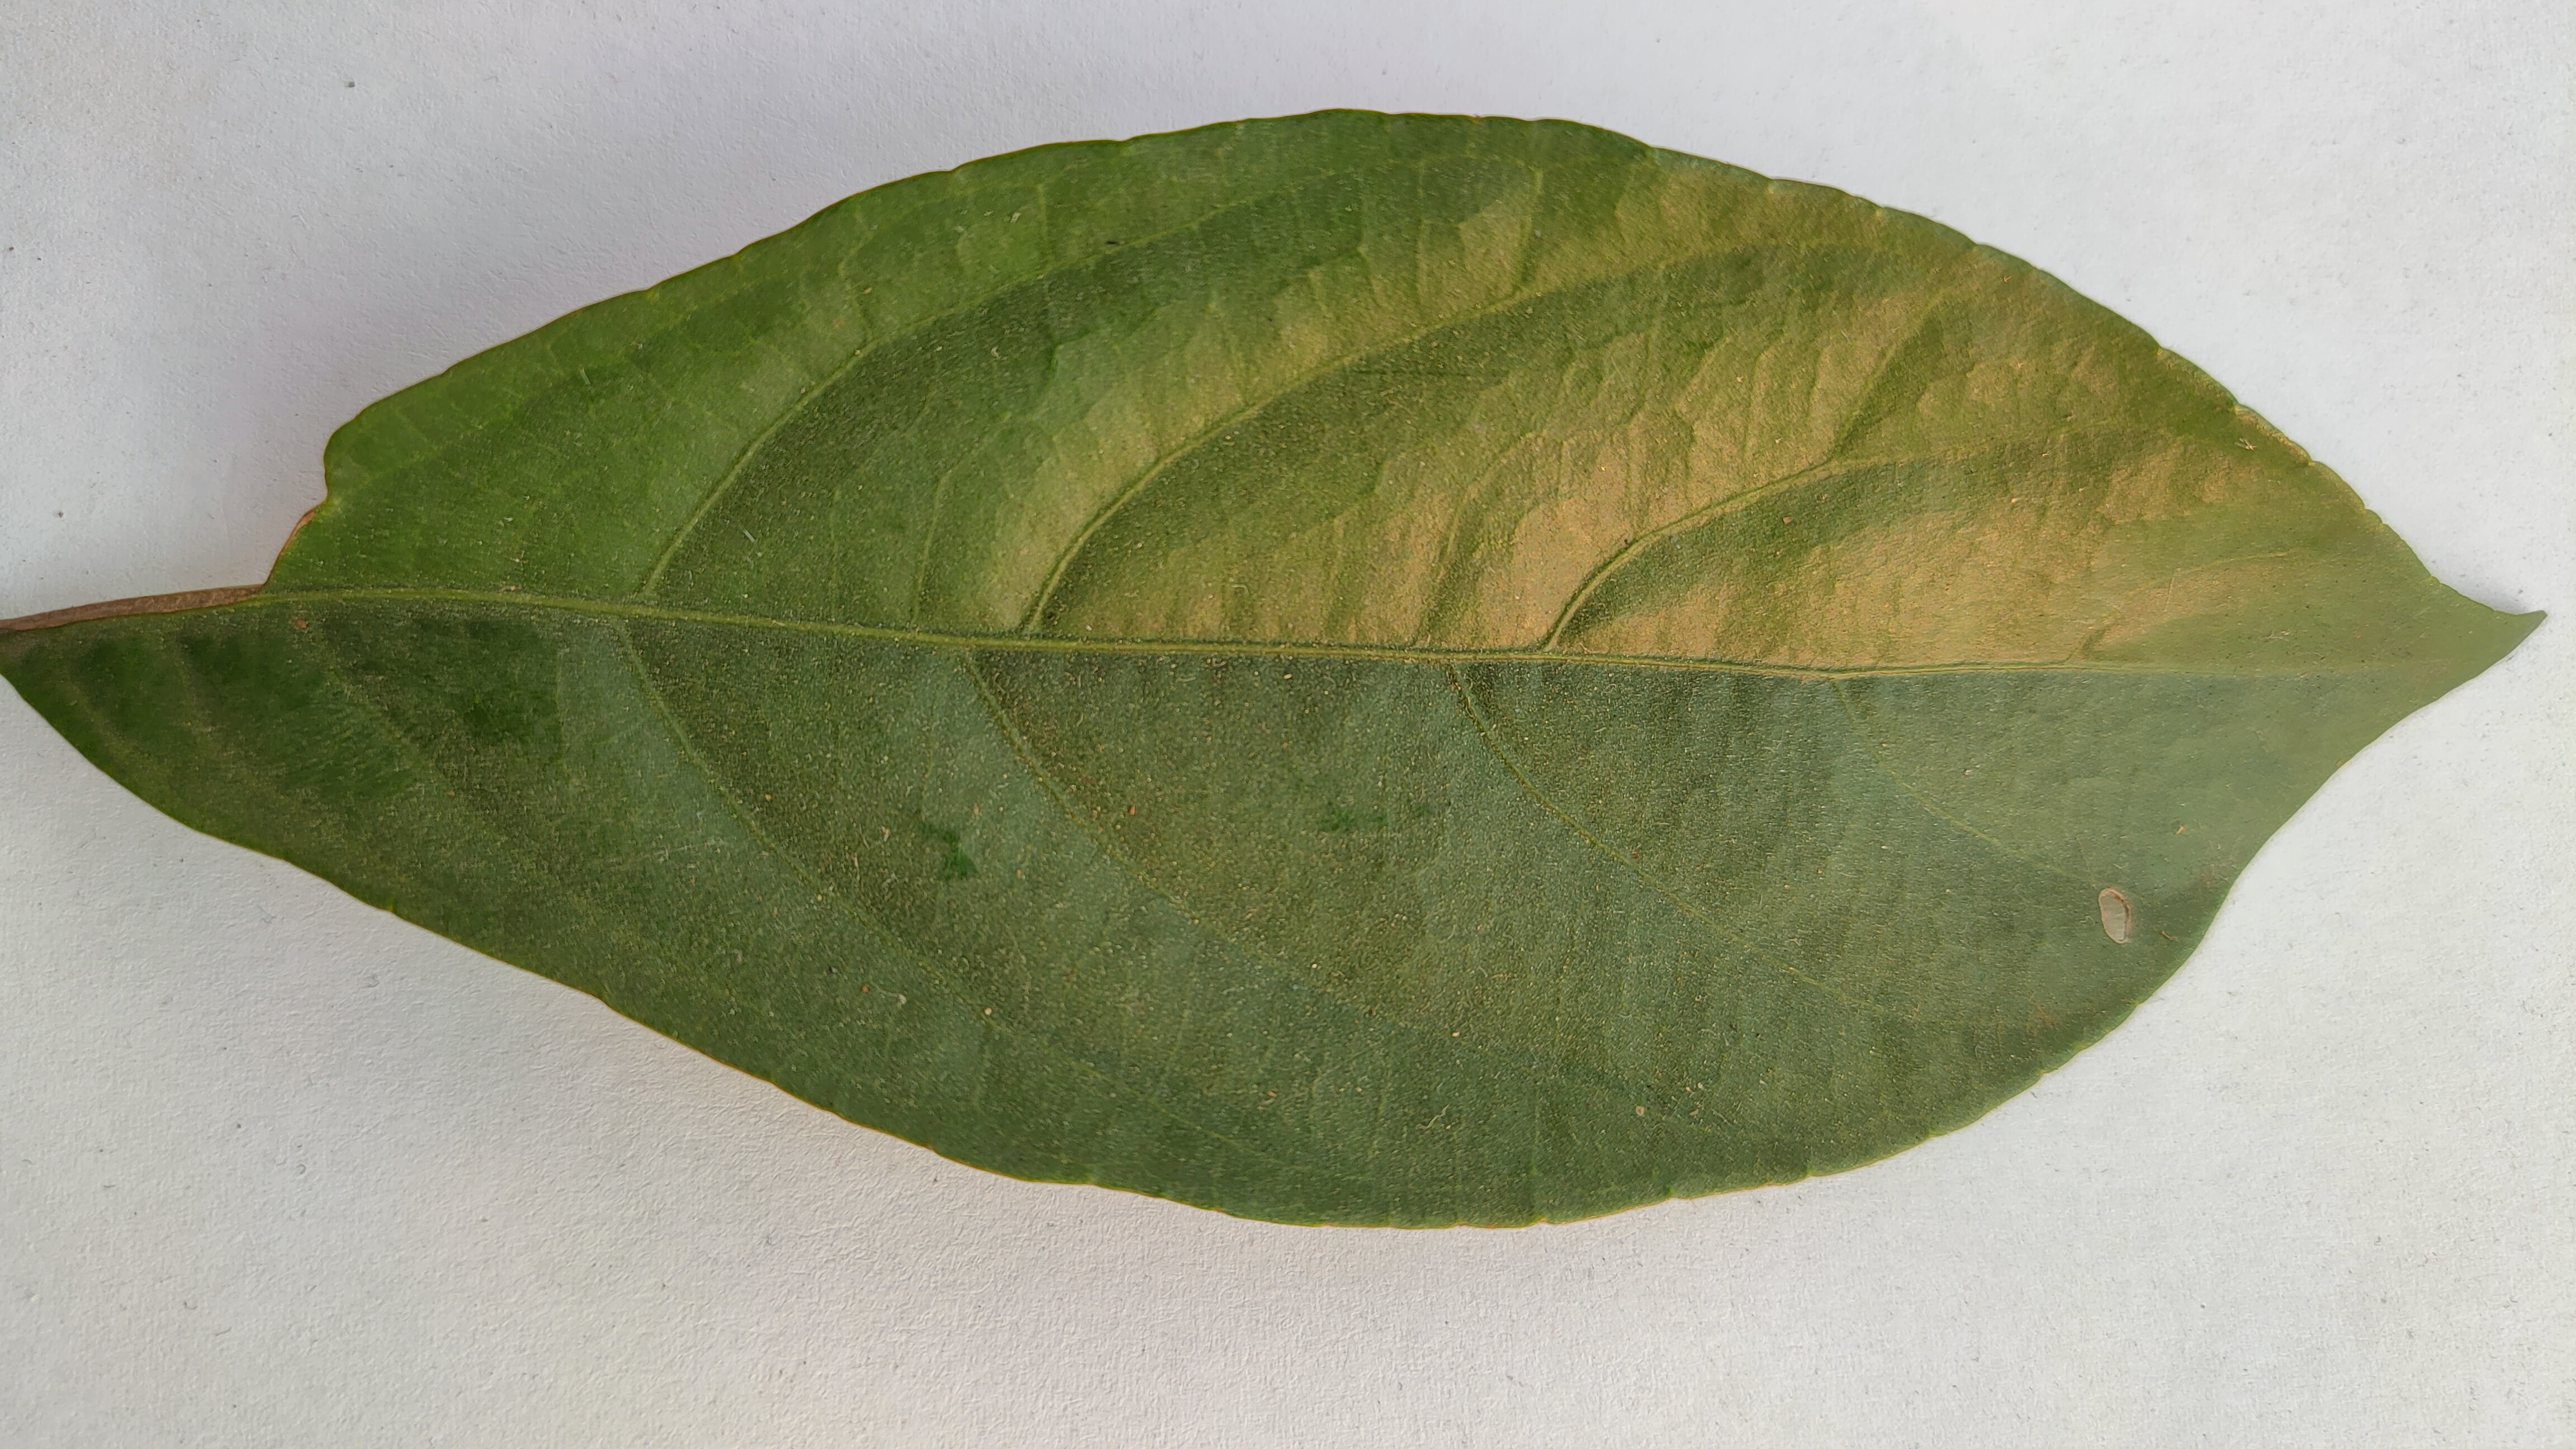
Leaf variety: Lotkon